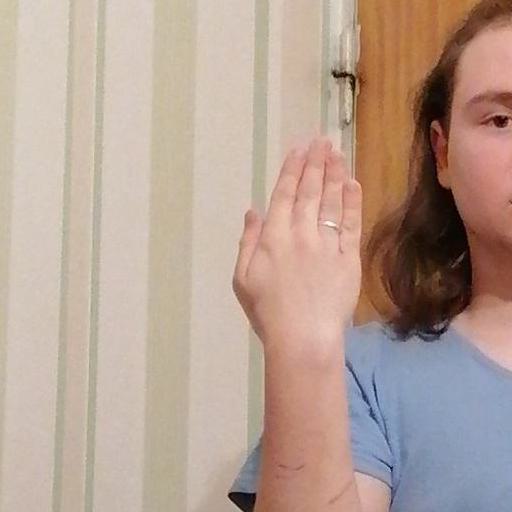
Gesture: stop_inverted